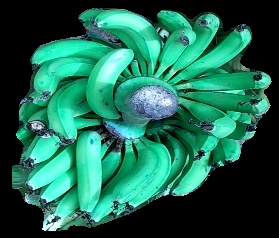
Variety: pachbale
Grade: grade3